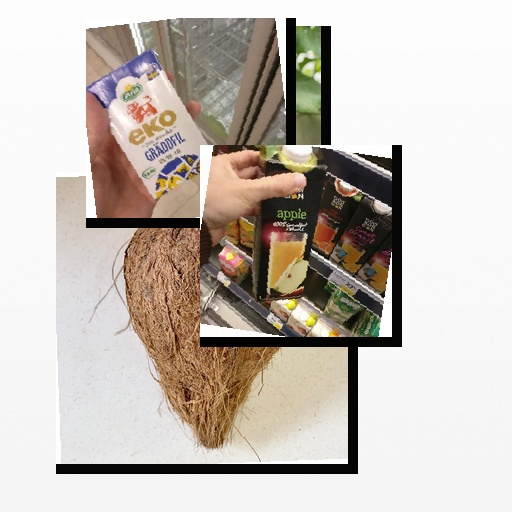
Food items: coconut, apple_juice, cantaloupe, sour_cream